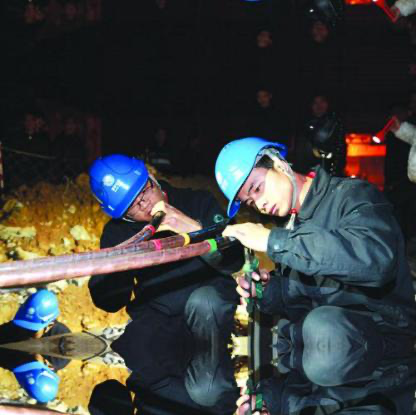
Objects in the image:
label: helmet
label: helmet
label: helmet
label: helmet